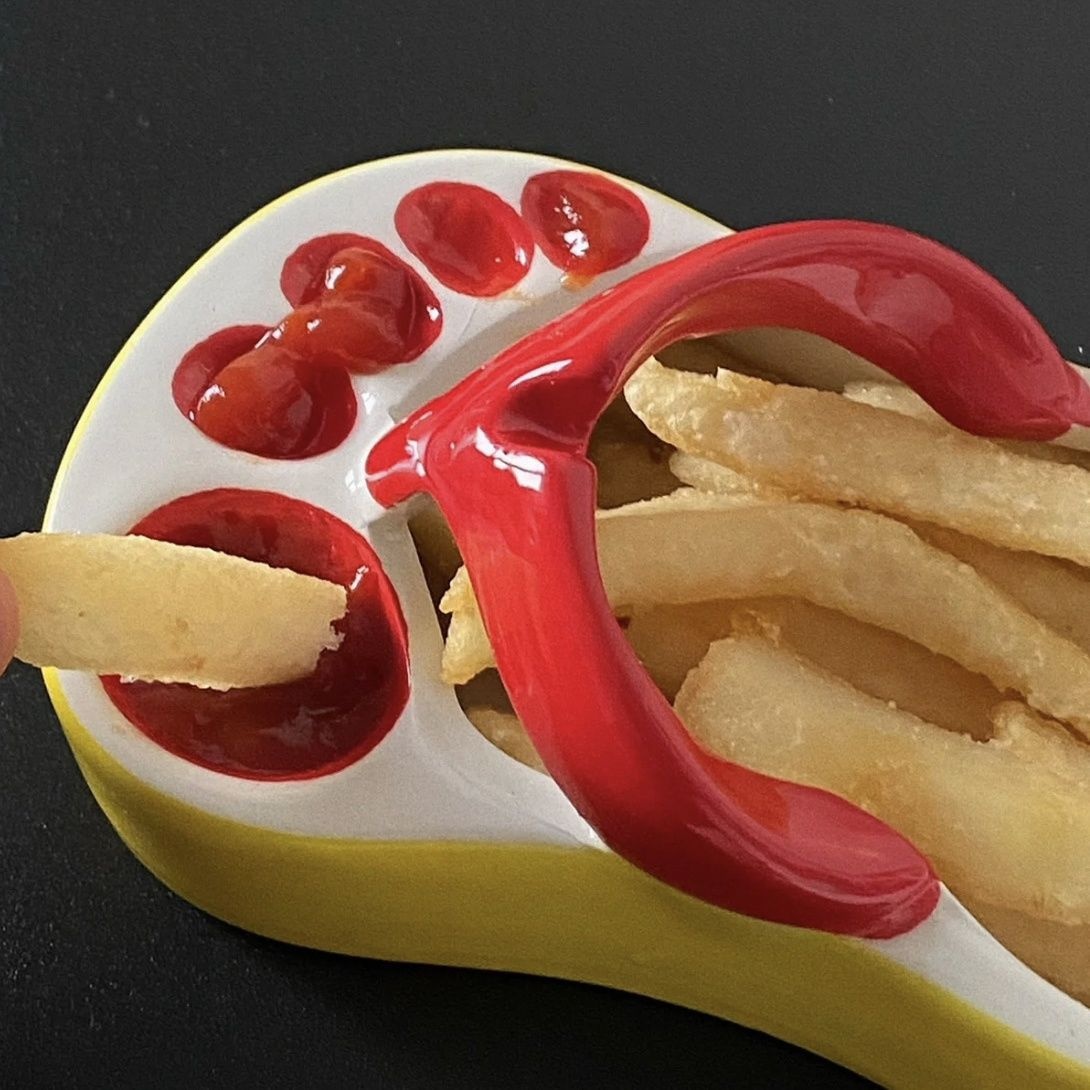
Fries Plate Funny Flip Flop Ornaments Kitchen Gadgets
Product information: Material: ceramic Size of ashtray: 13 * 7.5 * 5cm Quantity: 1 ashtray of the flip-flop, 2 ashtrays of the flip-flop (for lovers) Style: modern and simple Packing list: Ashtray*1
Brand: Magnificentsstore
Category: Home & Garden > Smoking Accessories > Ashtrays